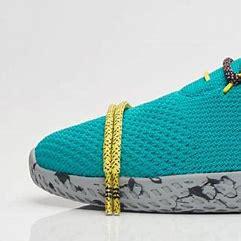
Brand: Adidas
Model: PW Tennis HU